Mathieu Deplagne

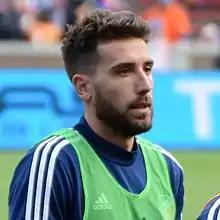
Deplagne with FC Cincinnati in 2019

Mathieu Deplagne (born 1 October 1991) is a French professional footballer who plays as a right-back.